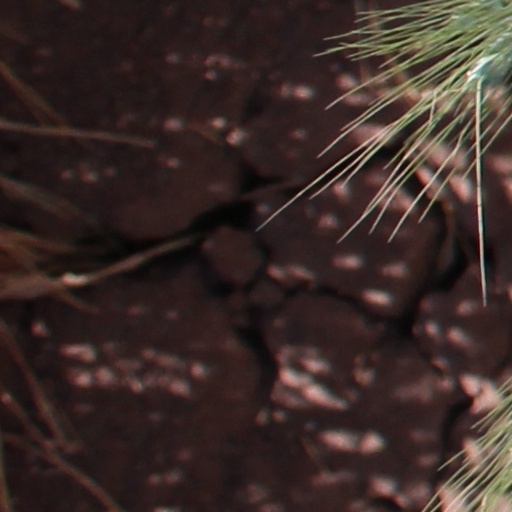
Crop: wheat